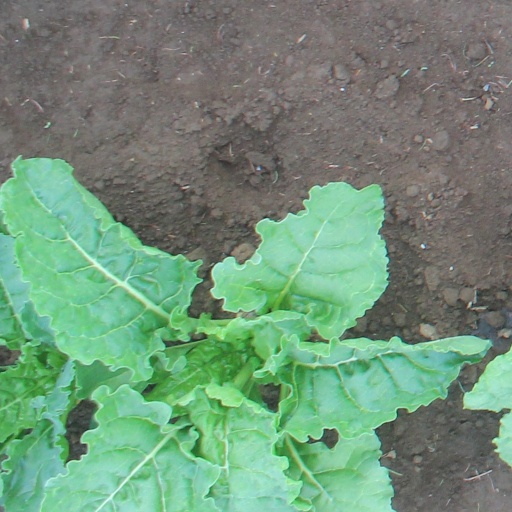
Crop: sugar beet